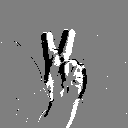
ASL letter: k